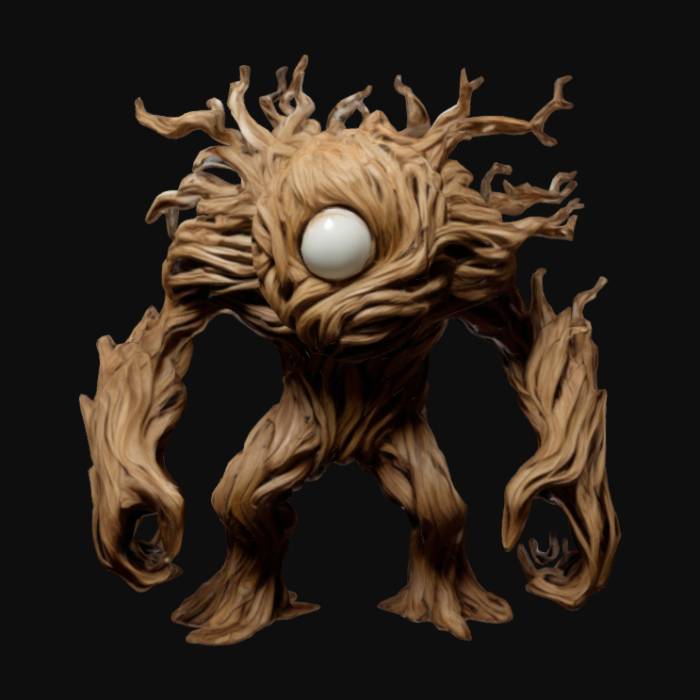
미적 점수 (1~10점): 3